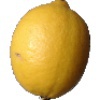
Label: Lemon 1